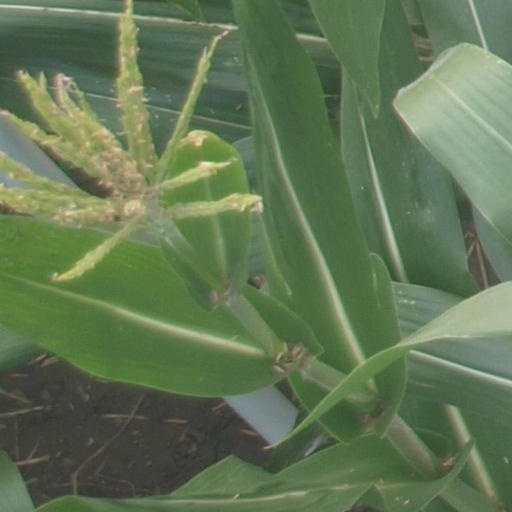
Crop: maize; corn